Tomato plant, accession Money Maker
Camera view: horizontal (90 deg, fisheye); turntable rotation: 120 degrees
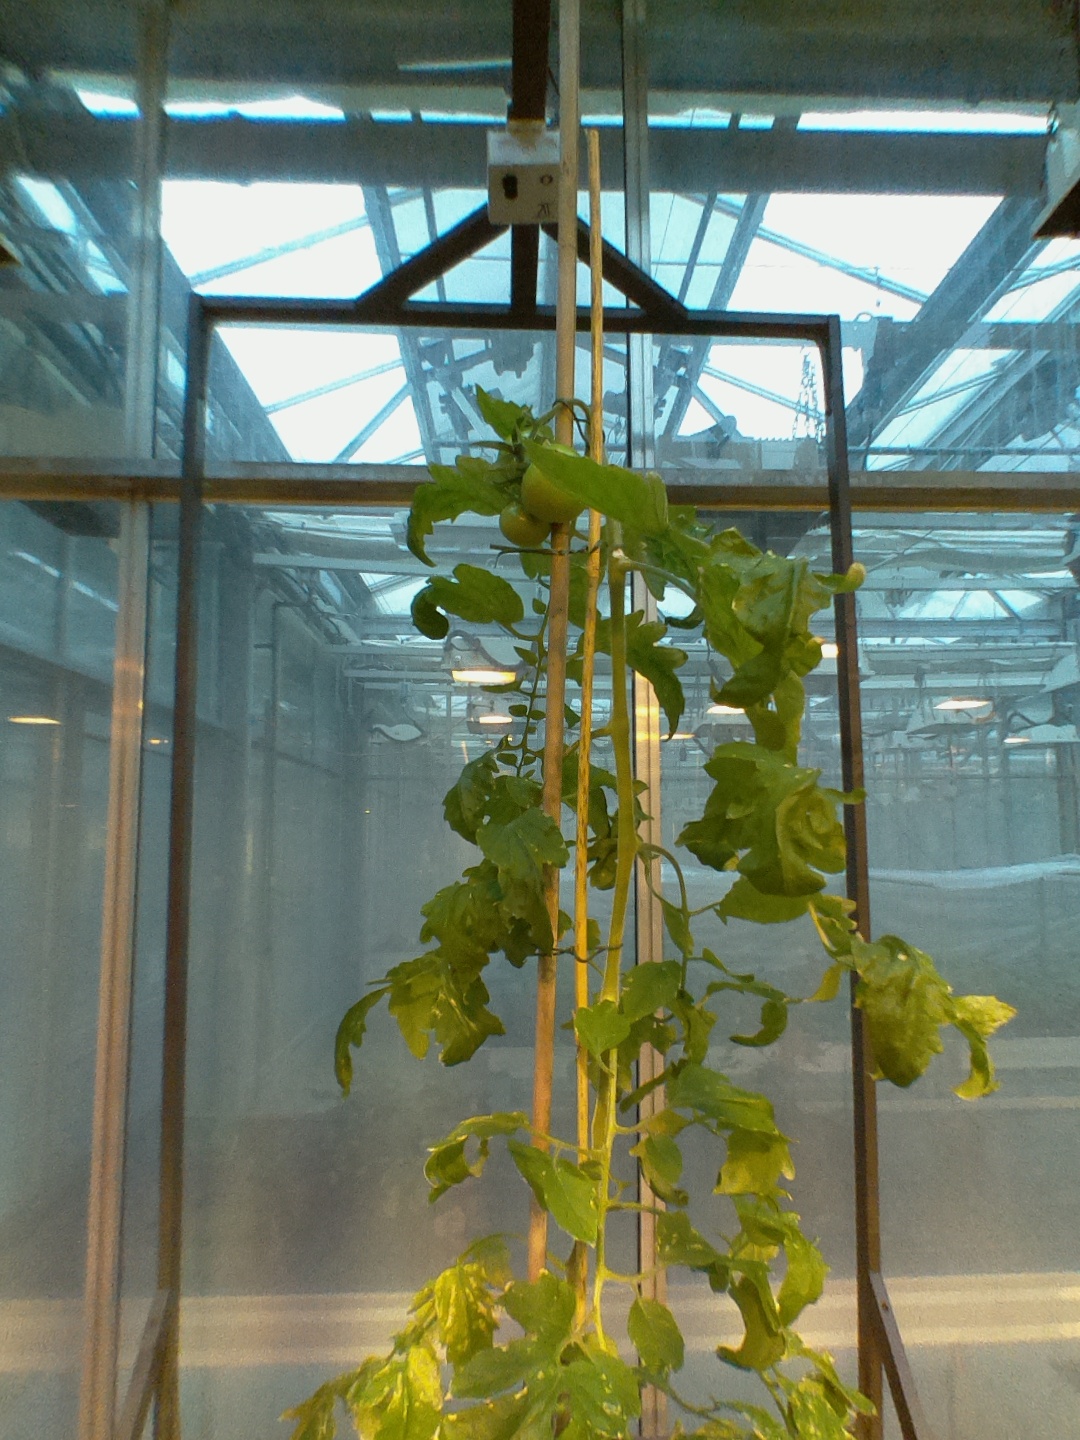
BBCH growth stage 76: 60%-70% of final fruit size